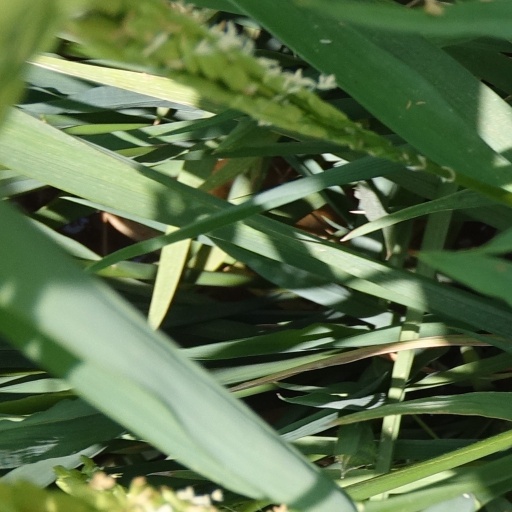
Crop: rice